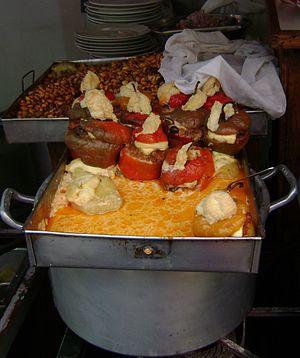
Le rocoto relleno est un plat péruvien originaire d'Arequipa. Celui-ci est fabriqué à partir de piment rocoto, un fruit très épicé semblable au poivron caractérisé par son goût sucré, ayant une forme plutôt ronde. Sa taille peut varier selon l’espèce. Le rocoto relleno est l'un des produits phares de la gastronomie péruvienne.